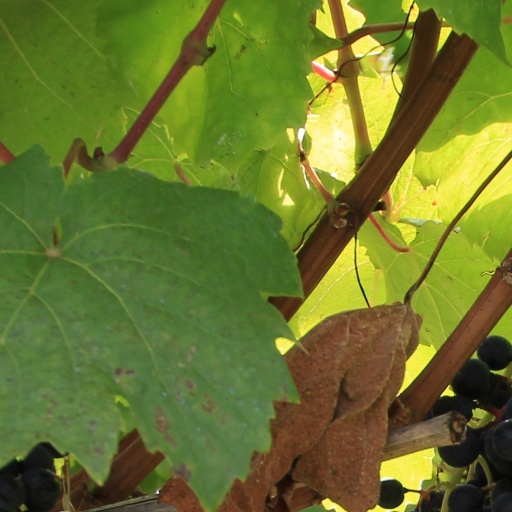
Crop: grape